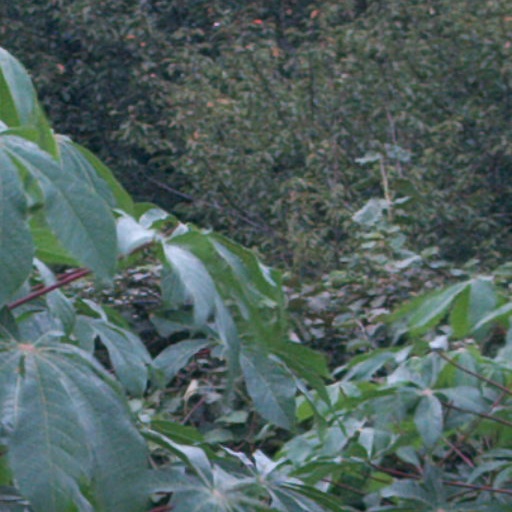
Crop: cassava